Emeric Dudouit

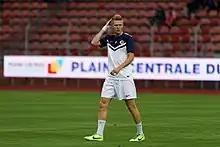
Dudouit in 2014

Emeric Dudouit (born 7 September 1991) is a French professional footballer who plays as a defensive midfielder for Avranches.